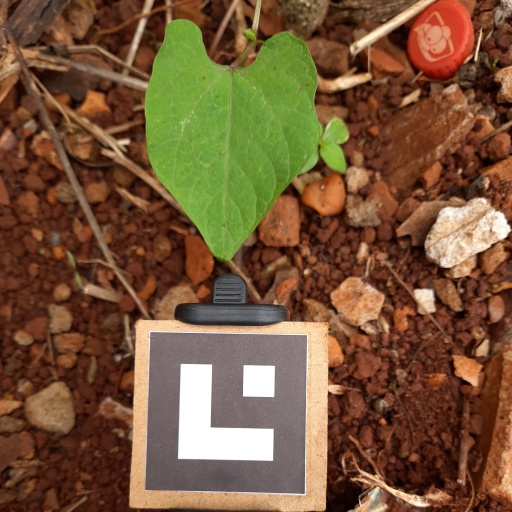
Observations: flat surface, no eating holes, with soild dust, under shade